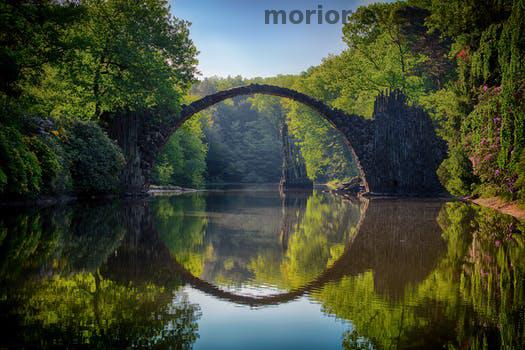
Label: Watermark